The Invincible Brothers Maciste

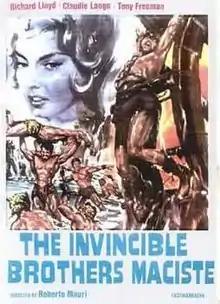

The Invincible Brothers Maciste is a 1964 Italian peplum film written and directed by Roberto Mauri.